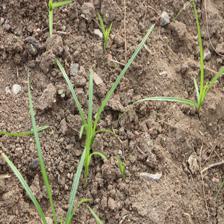
Label: Grass